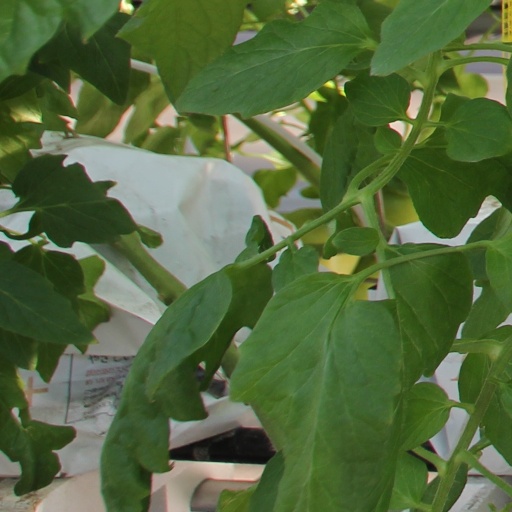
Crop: tomato